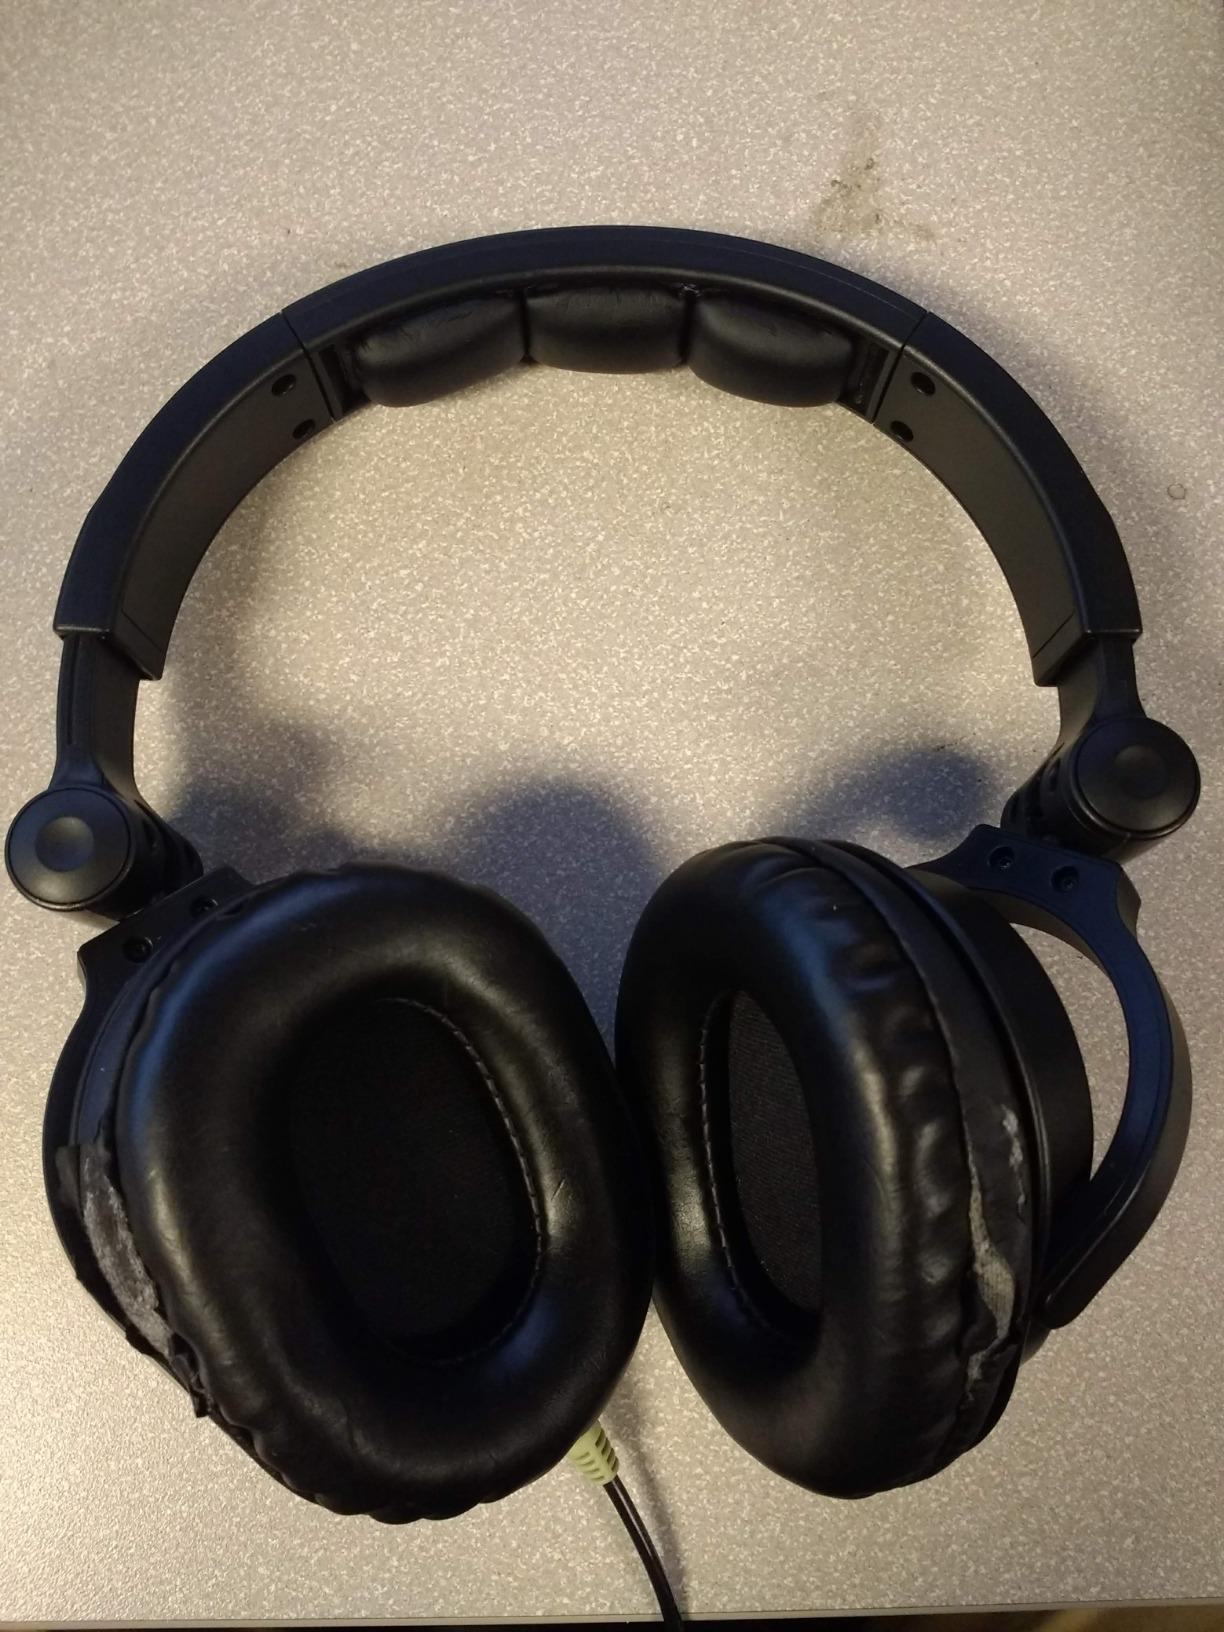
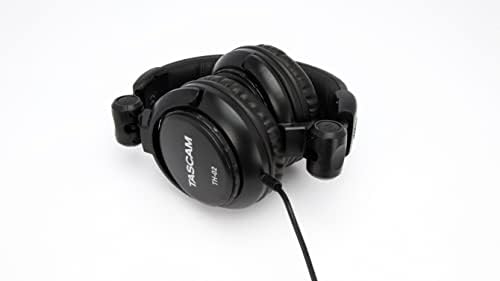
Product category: headphones
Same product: no